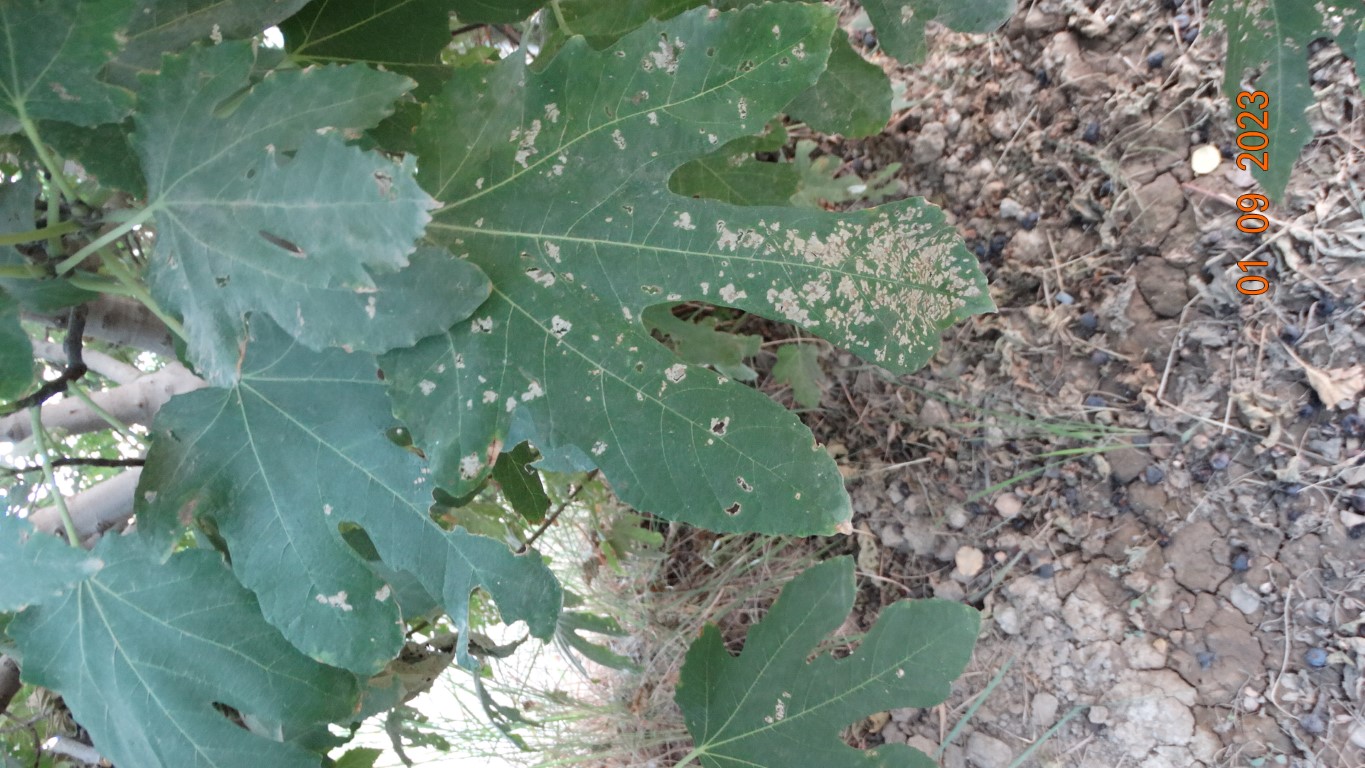
Label: infected